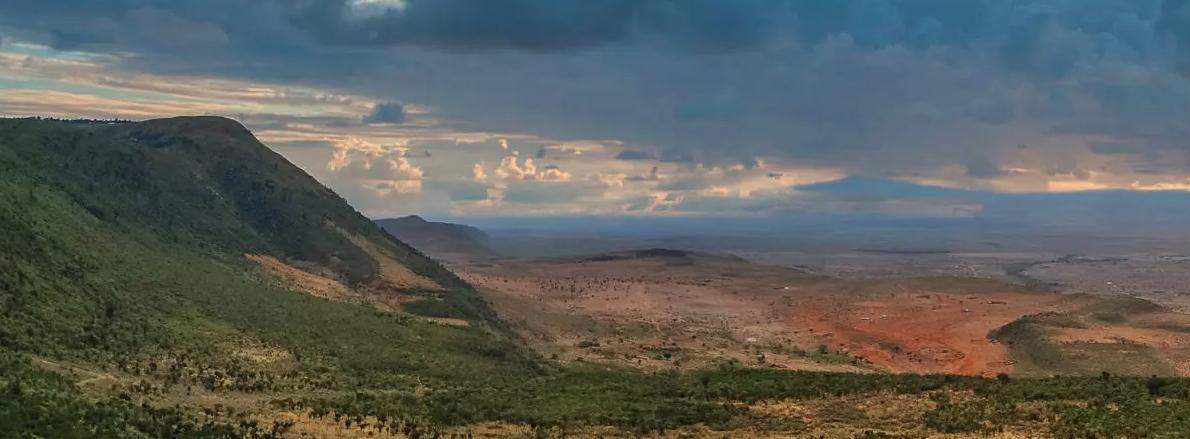
Mandhari nzuri ya kuvutia inayopambwa kwa vyanzo vya maji, vinavyozunguka eneo hilo lililo na ardhi ya kuvutia kandokando ya bahari, huku kukiwa na majani ya kijani kibichi yaliyoota vizuri katika uso wa ardhi hiyo.